Camajuaní

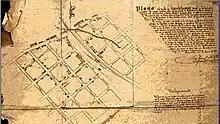
Planned map of Camajuaní in 1877

January 1, 1871 Camajuani was declared a municipality and on August 1, 1879 the city hall was established. The first mayor of the villa was Hipólito Escobar Martelo.